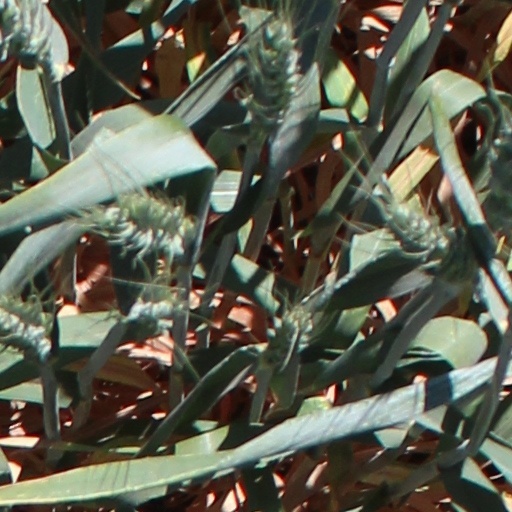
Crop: wheat